Alfred W. Greer House

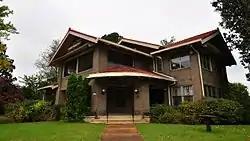
Alfred W. Greer House, October 2014

Alfred W. Greer House is a historic home located at Poplar Bluff, Butler County, Missouri. It was built in 1915, and is a -story, rectangular plan, American Craftsman style brick dwelling with a -story side wing. It has a gable roof with wide eaves and exposed rafters and features large brick porch piers on the main facade.